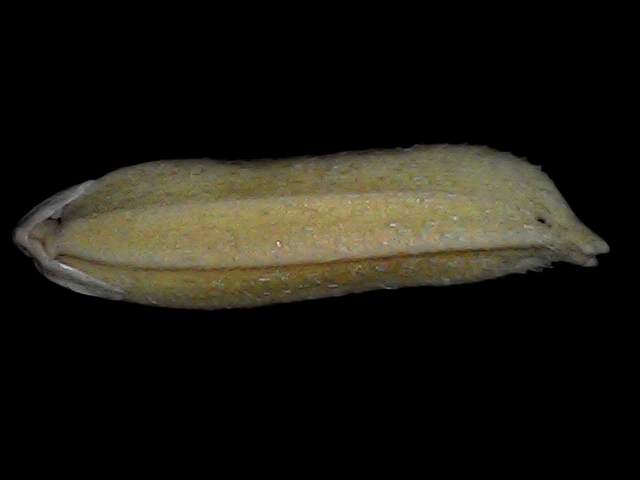
Rice variety: Bd87